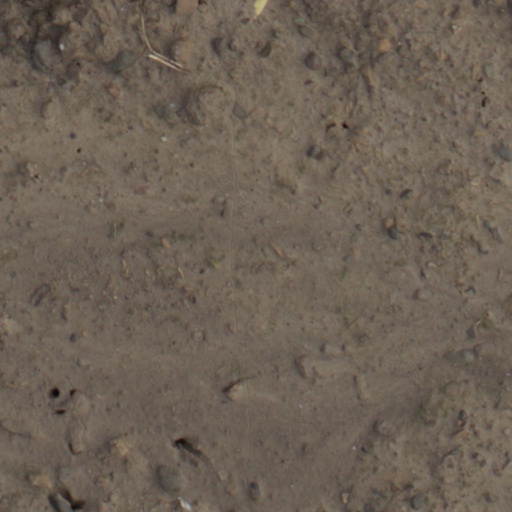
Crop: wheat